Shaquille Riddick

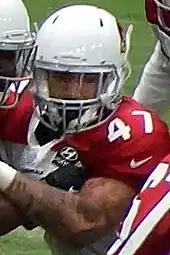
Riddick with the Arizona Cardinals in 2016

Shaquille Riddick (born March 12, 1993) is a former American football outside linebacker. He first played college football at Gardner–Webb University, before transferring to West Virginia.